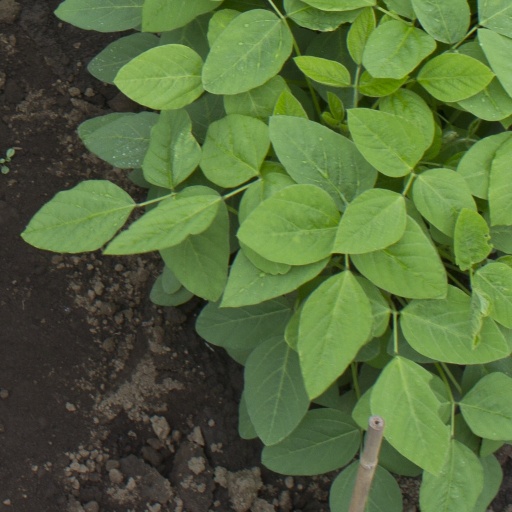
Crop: soybean